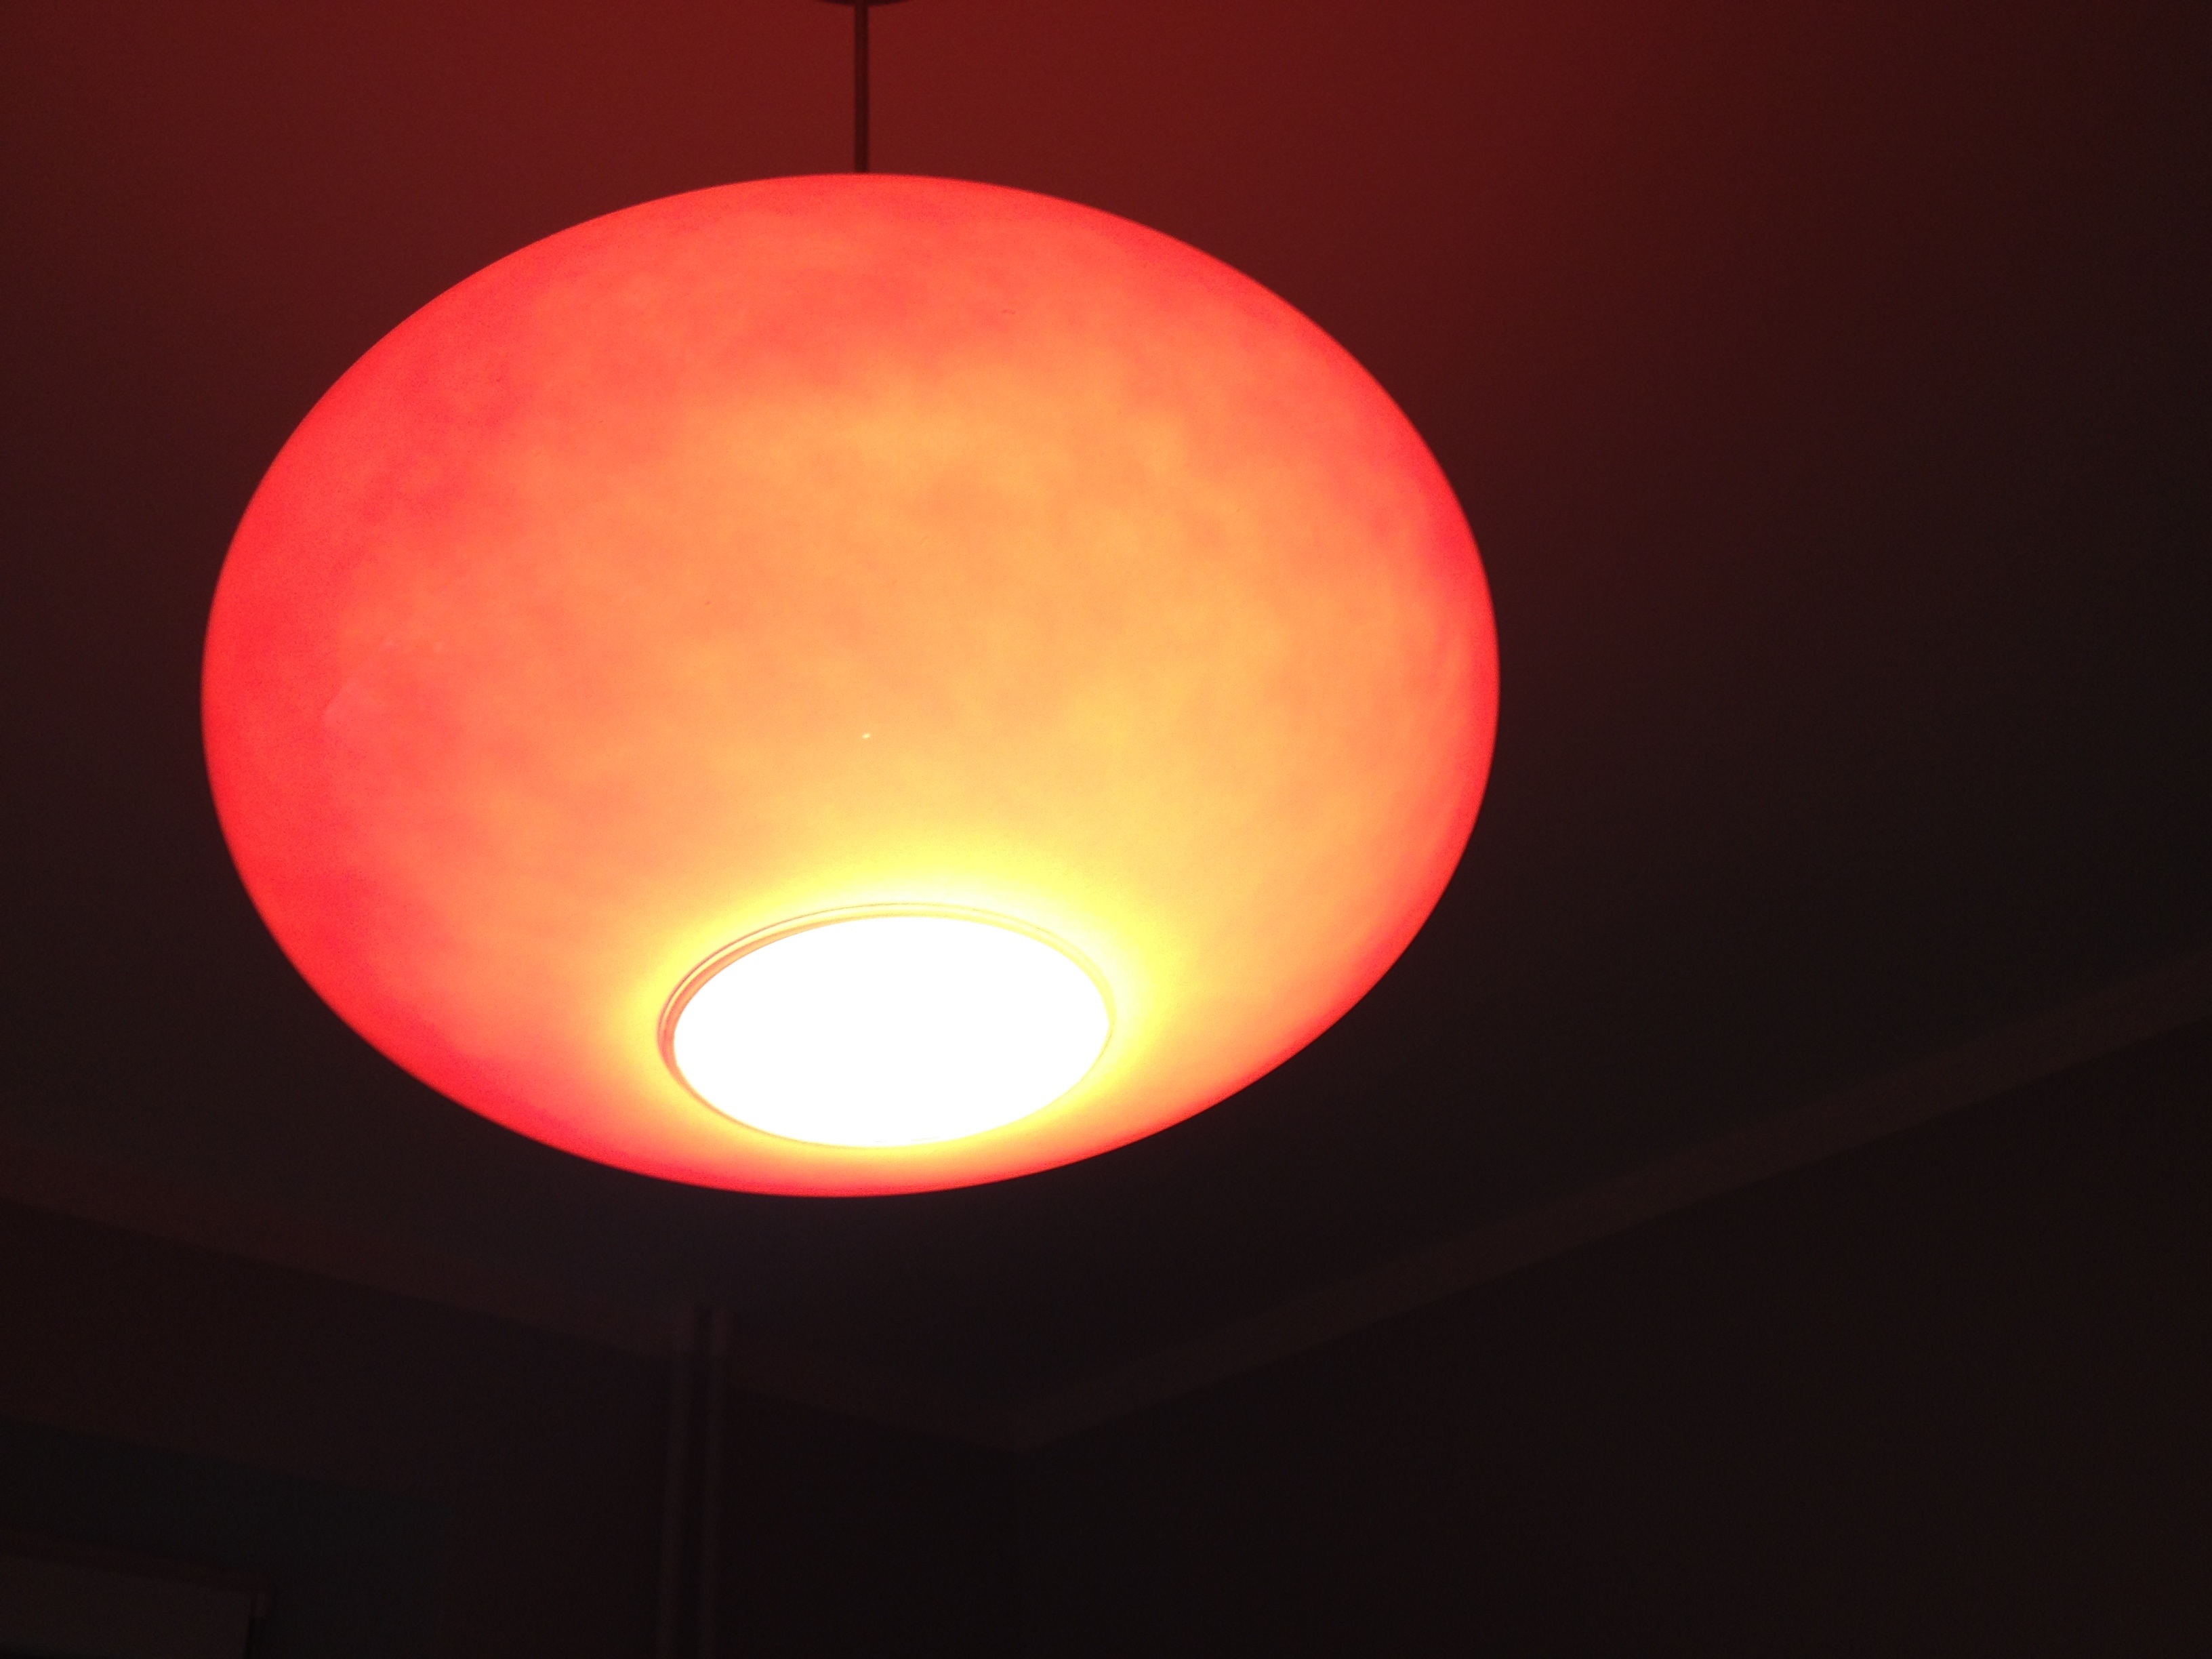
light, atmosphere, red, lighting, circle, light fixture, shape